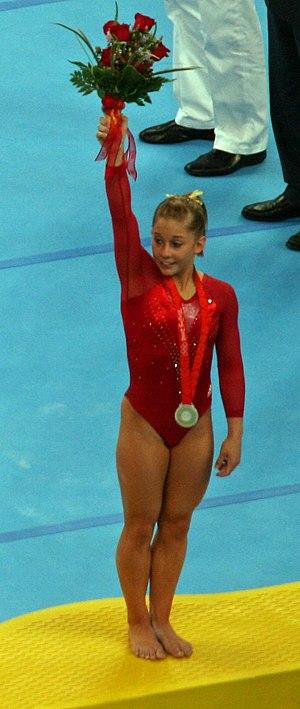
2008 OG - podium, Nastia Liukin and Shawn Johnson win the Women's Overall Gold and Silver medals respectively